Battery Park City

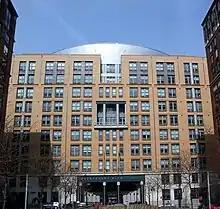
Stuyvesant High School from North End Avenue

The New York City Department of Education operates the following public schools in Battery Park City: